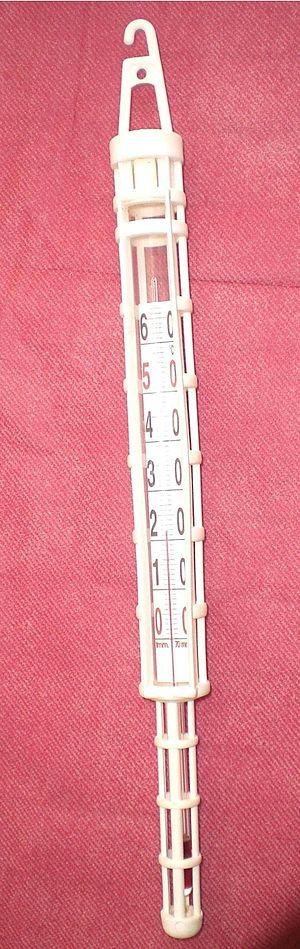
Un thermomètre est un appareil qui sert à mesurer et à afficher la valeur de la température. C'est le domaine d'étude de la thermométrie. Développé durant les XVIᵉ et XVIIᵉ siècles, le thermomètre est utilisé dans différents domaines. Les applications des thermomètres sont multiples, en météorologie, en médecine, en cuisine, pour la régulation, dans les procédés industriels, etc.